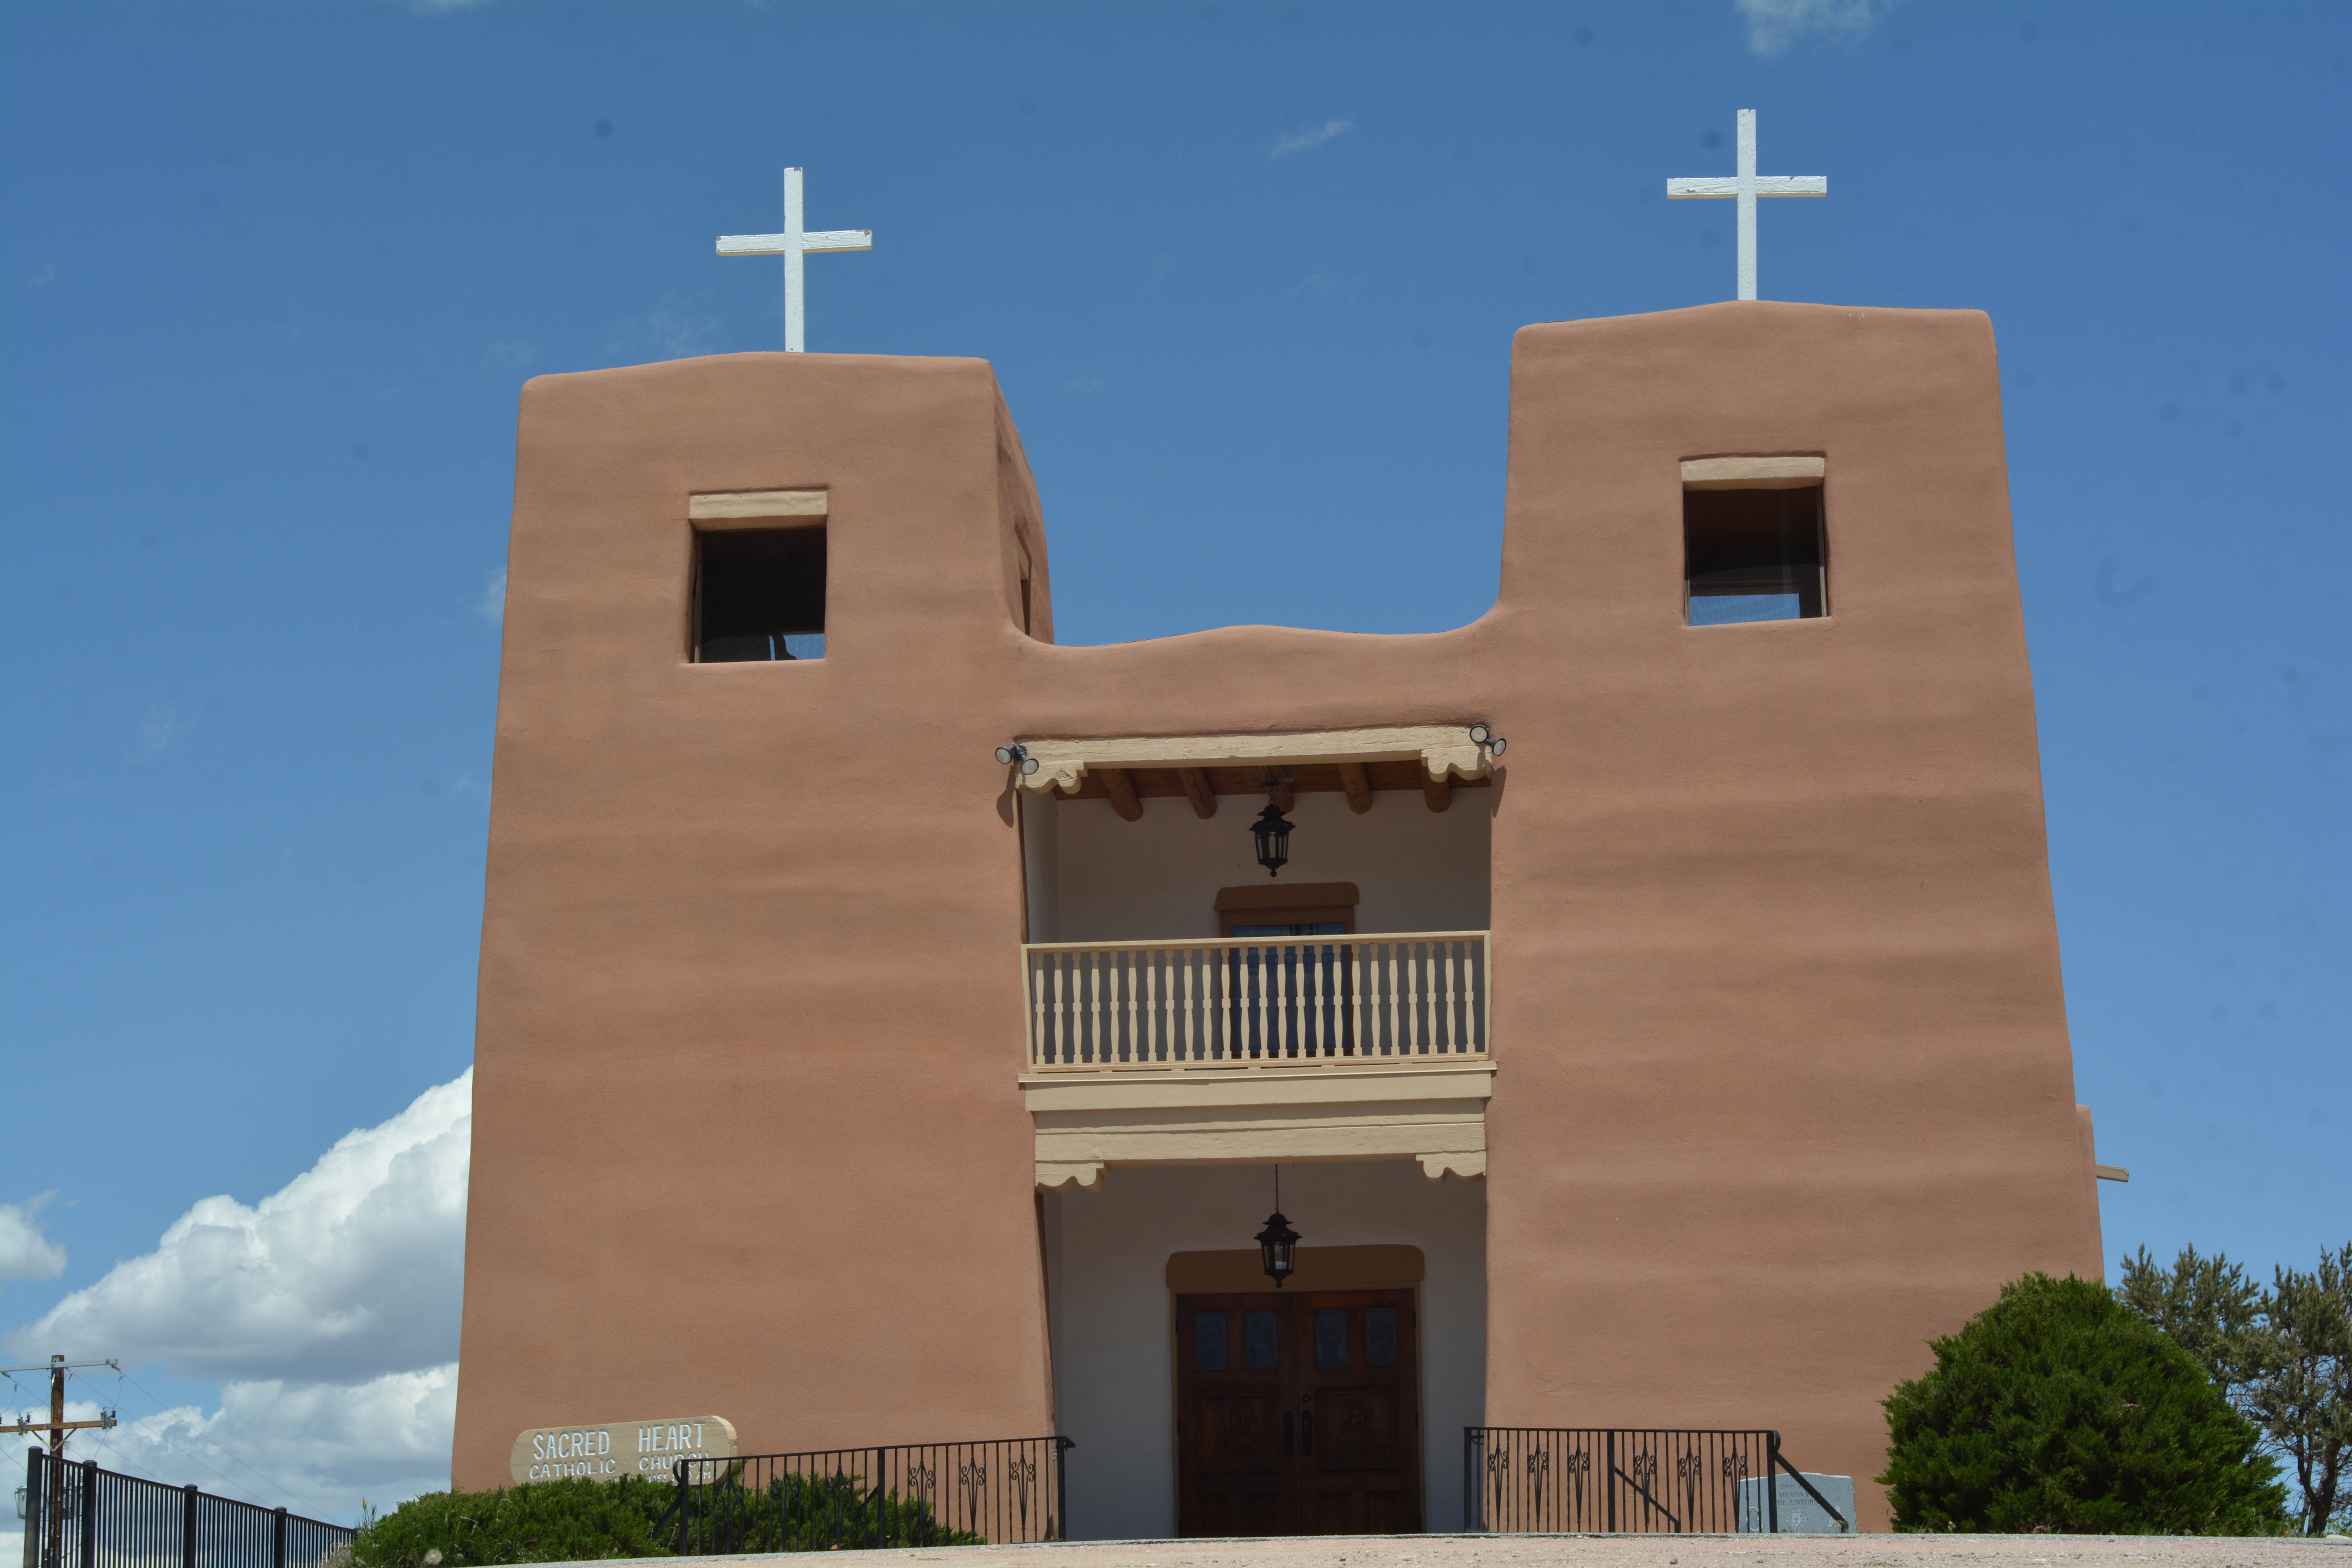
architecture, building, monument, tower, landmark, facade, church, place of worship, santafe, truchas, northernnewmexico, pueblosantafe